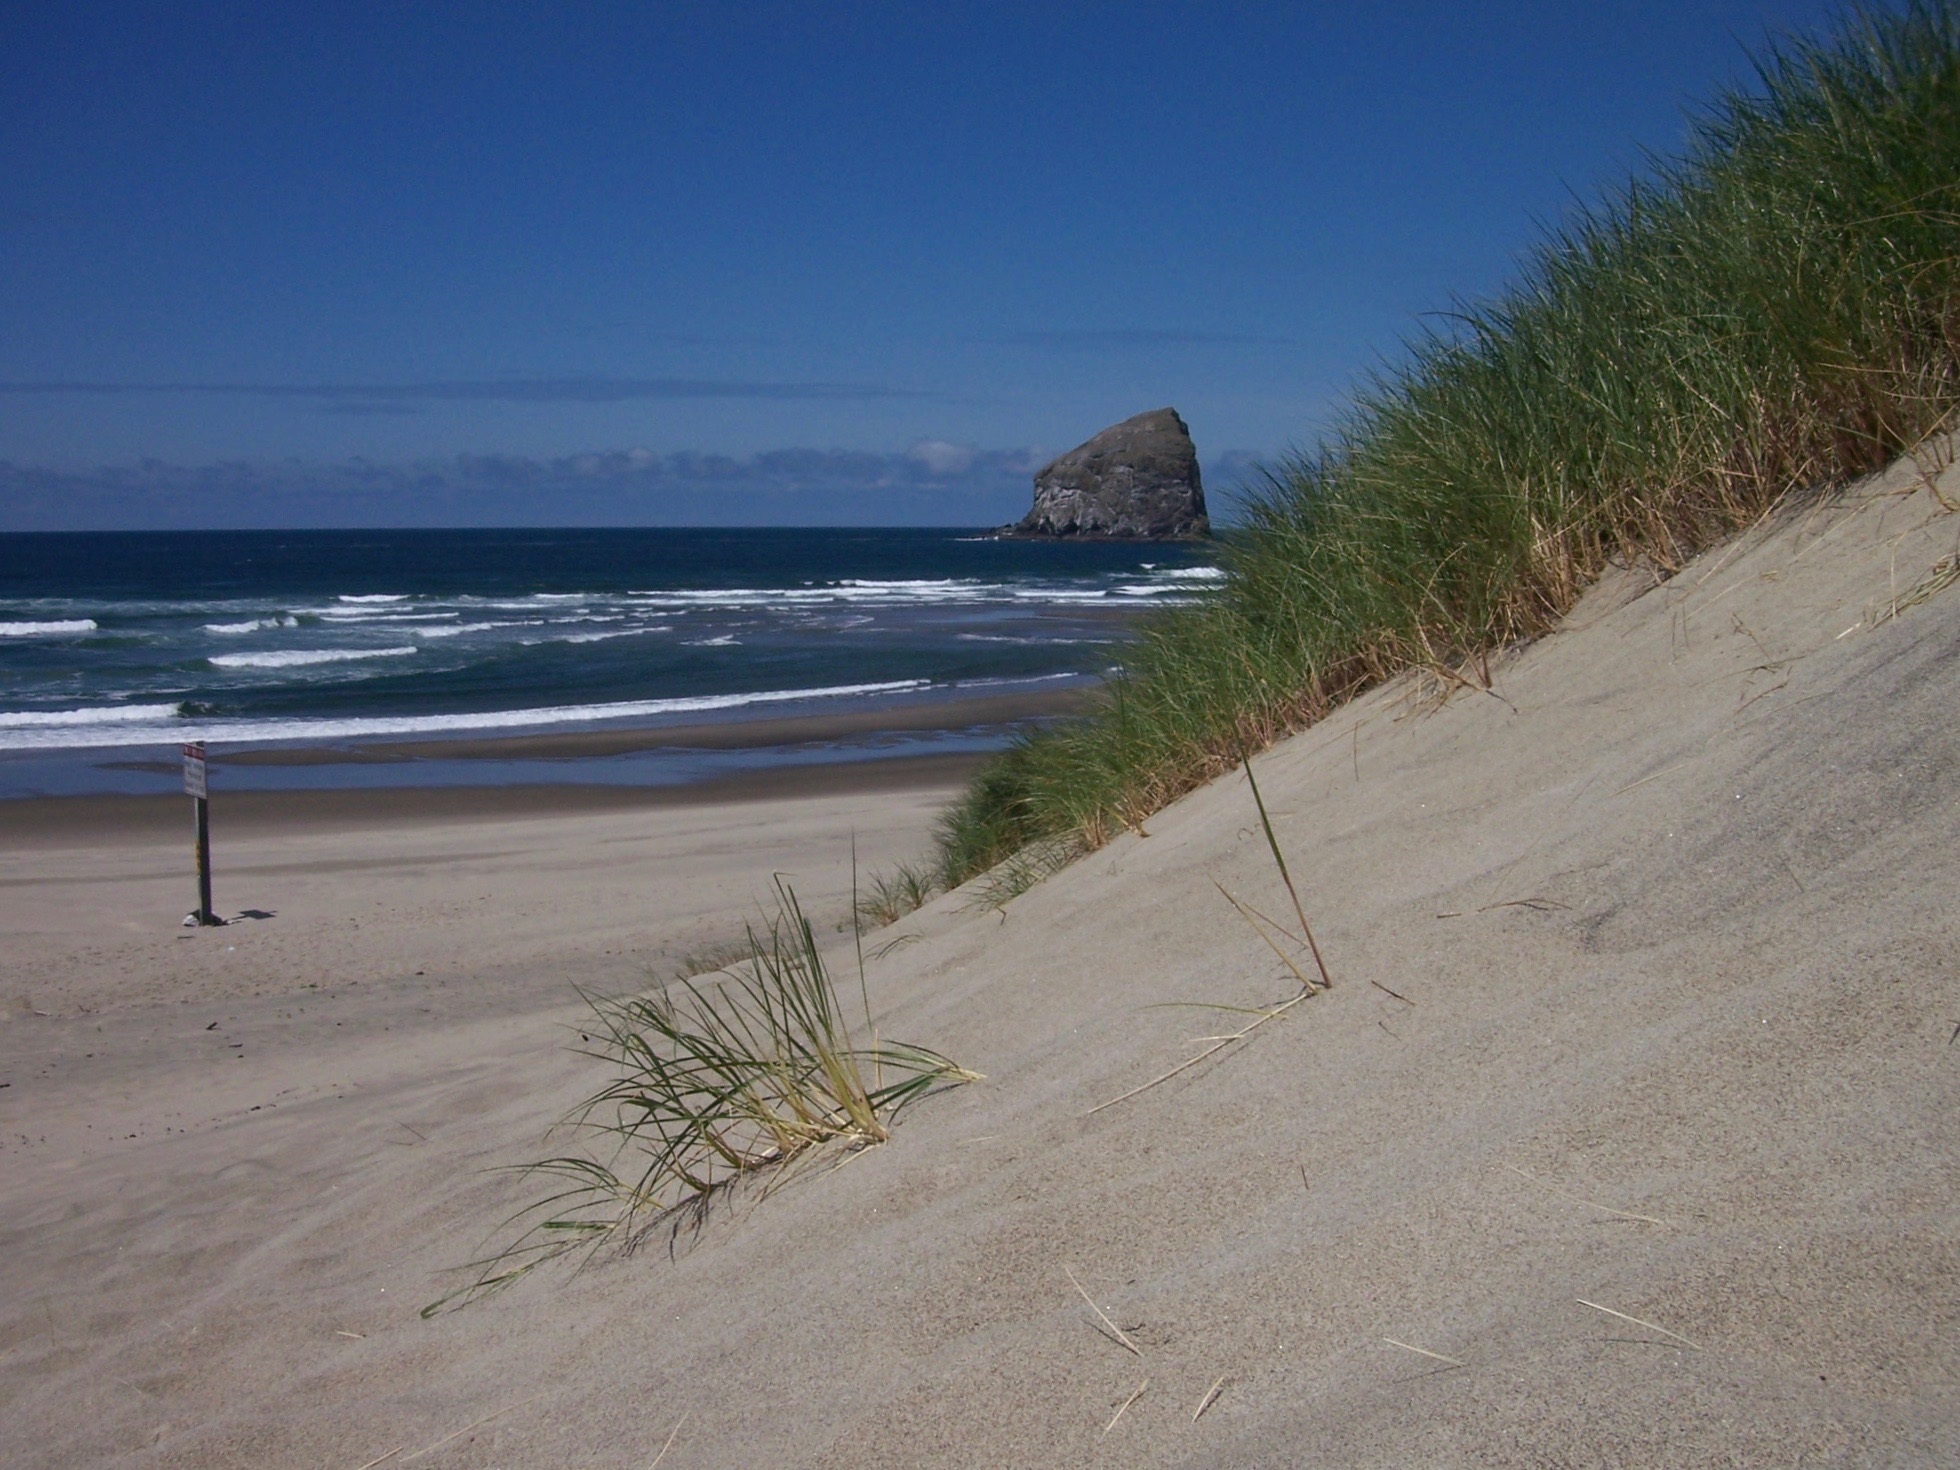
beach, sea, coast, sand, rock, ocean, horizon, dune, shore, wave, walkway, vacation, cliff, cove, bay, terrain, material, body of water, atlantic, habitat, cape, oregon, atlantic coast, sand beach